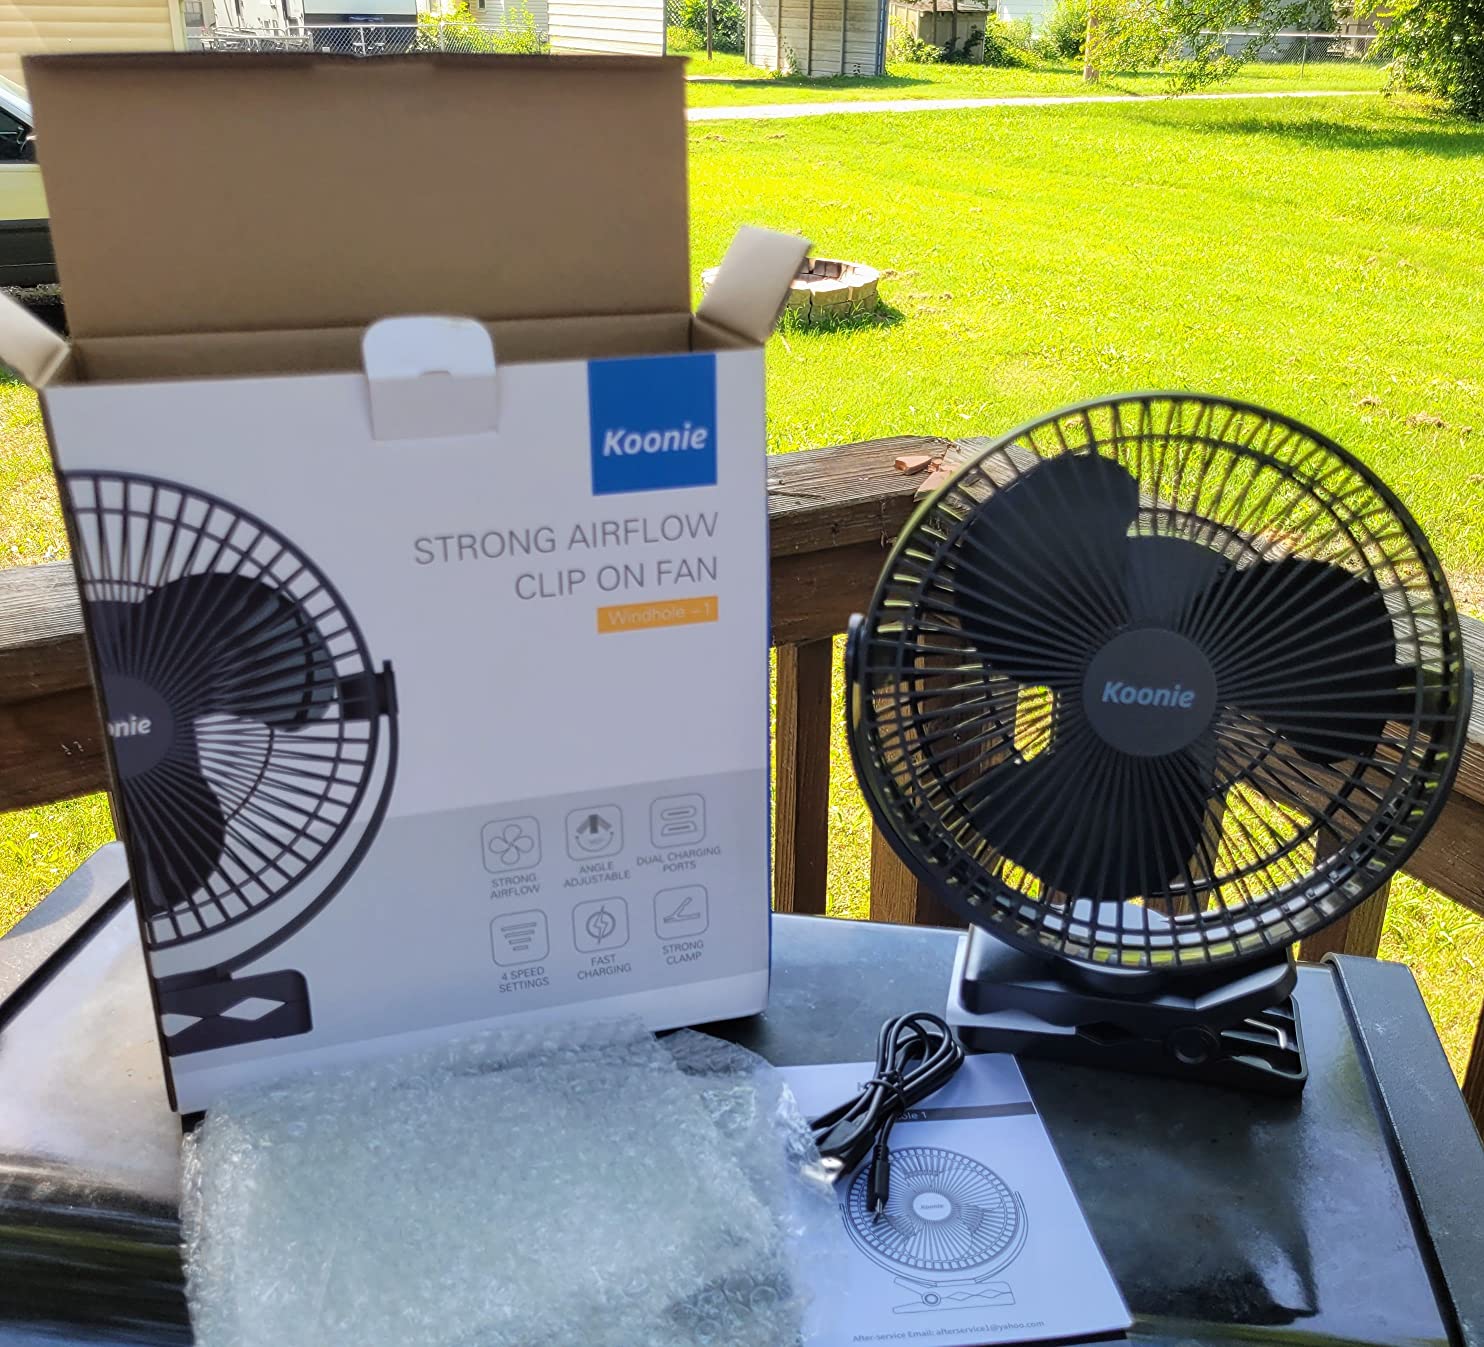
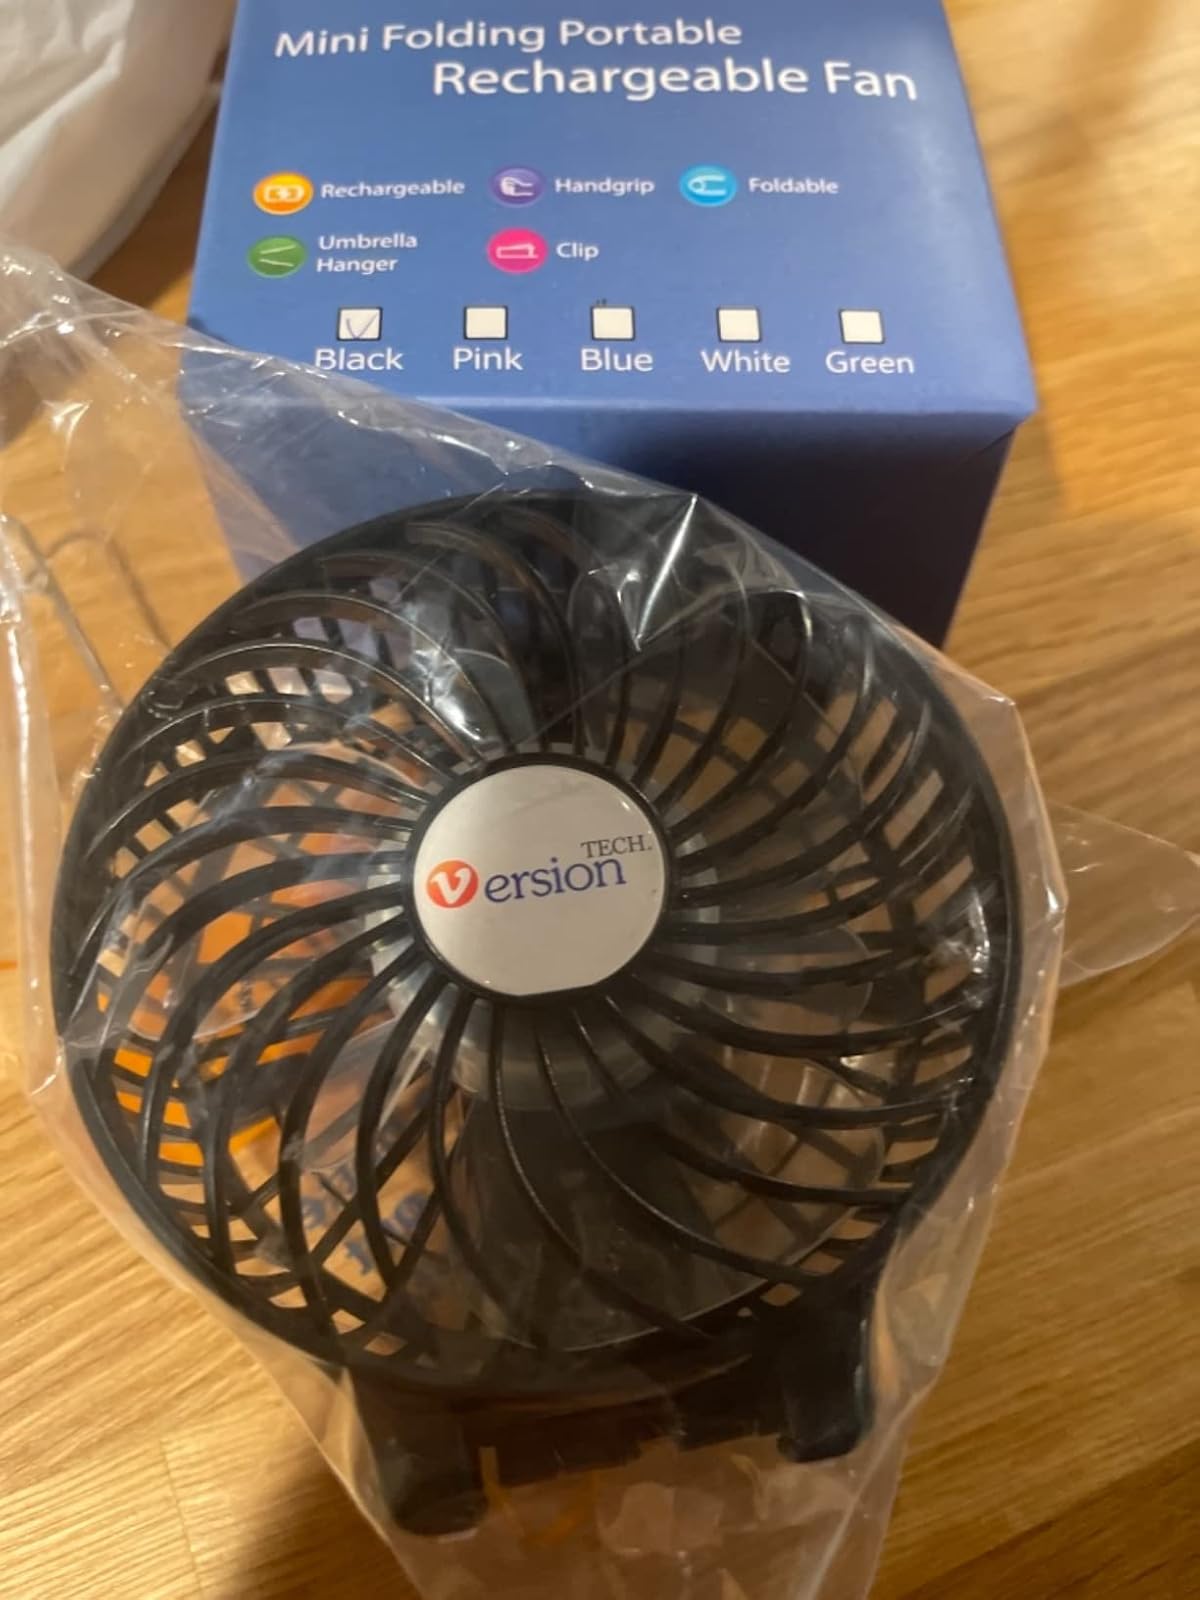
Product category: fan
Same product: no